Describe the emotion expressed in this image:  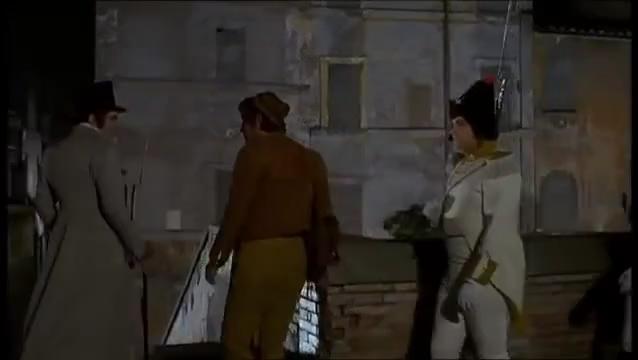
This person displays Suffering, valence and arousal with low intensity.